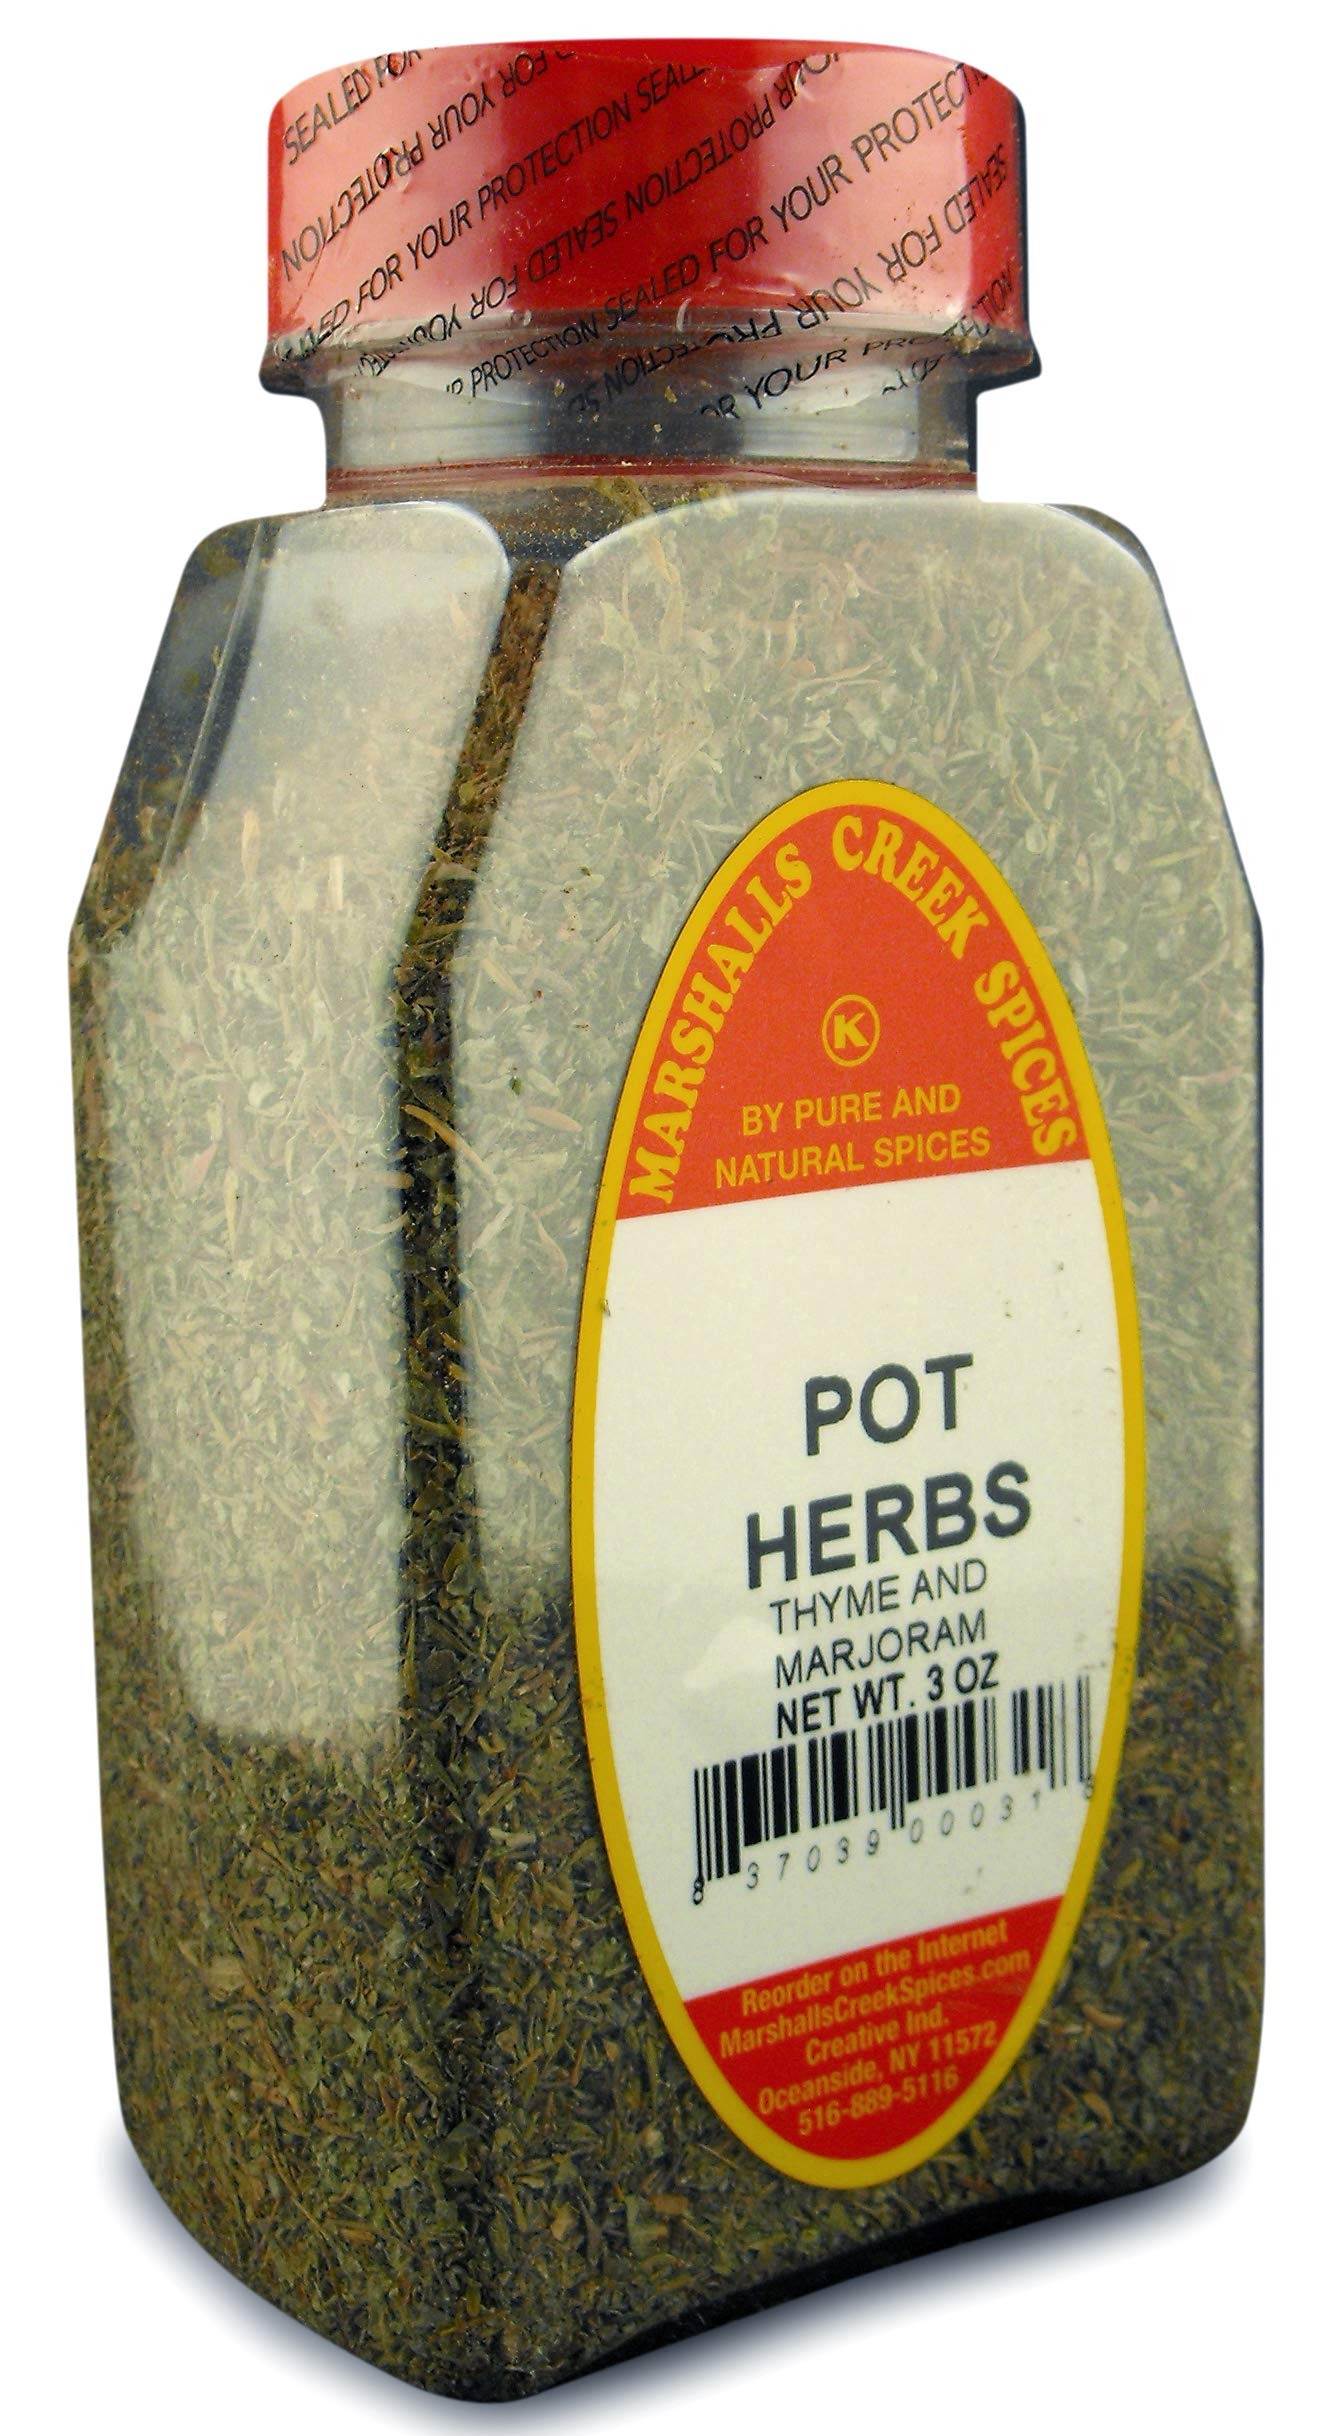
Item Name: Marshalls Creek Spices (3 PACK) POT HERBS
Bullet Point 1: Marshalls Creek Spices buys in small quantities and packs weekly providing the freshest spices possible. Fresher spices means more flavor and a longer shelf life.
Bullet Point 2: No Fillers - No MSG
Bullet Point 3: All Natural & Kosher
Bullet Point 4: Our Store On Amazon. Copy & Paste https://www.amazon.com/stores/page/78253499-C1B3-4400-8F47-54B4E41C13D1
Bullet Point 5: Flat Rate Shipping Per Order. No Limit
Product Description: 3 ounce jar of Pot Herbs Ingredients: marjoram, thyme
Value: 9.0
Unit: Ounce

Price: 26.99